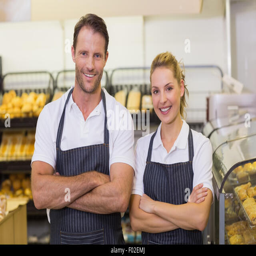
portrait of a smiling bakers with arms crossed